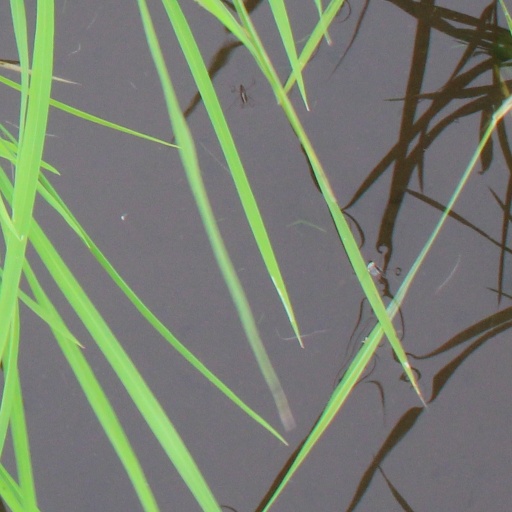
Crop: rice